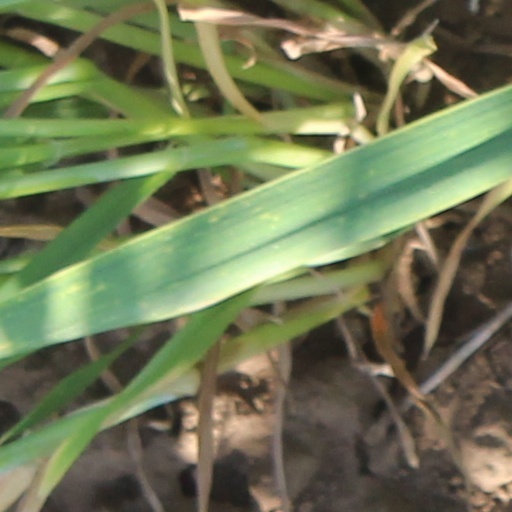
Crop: wheat